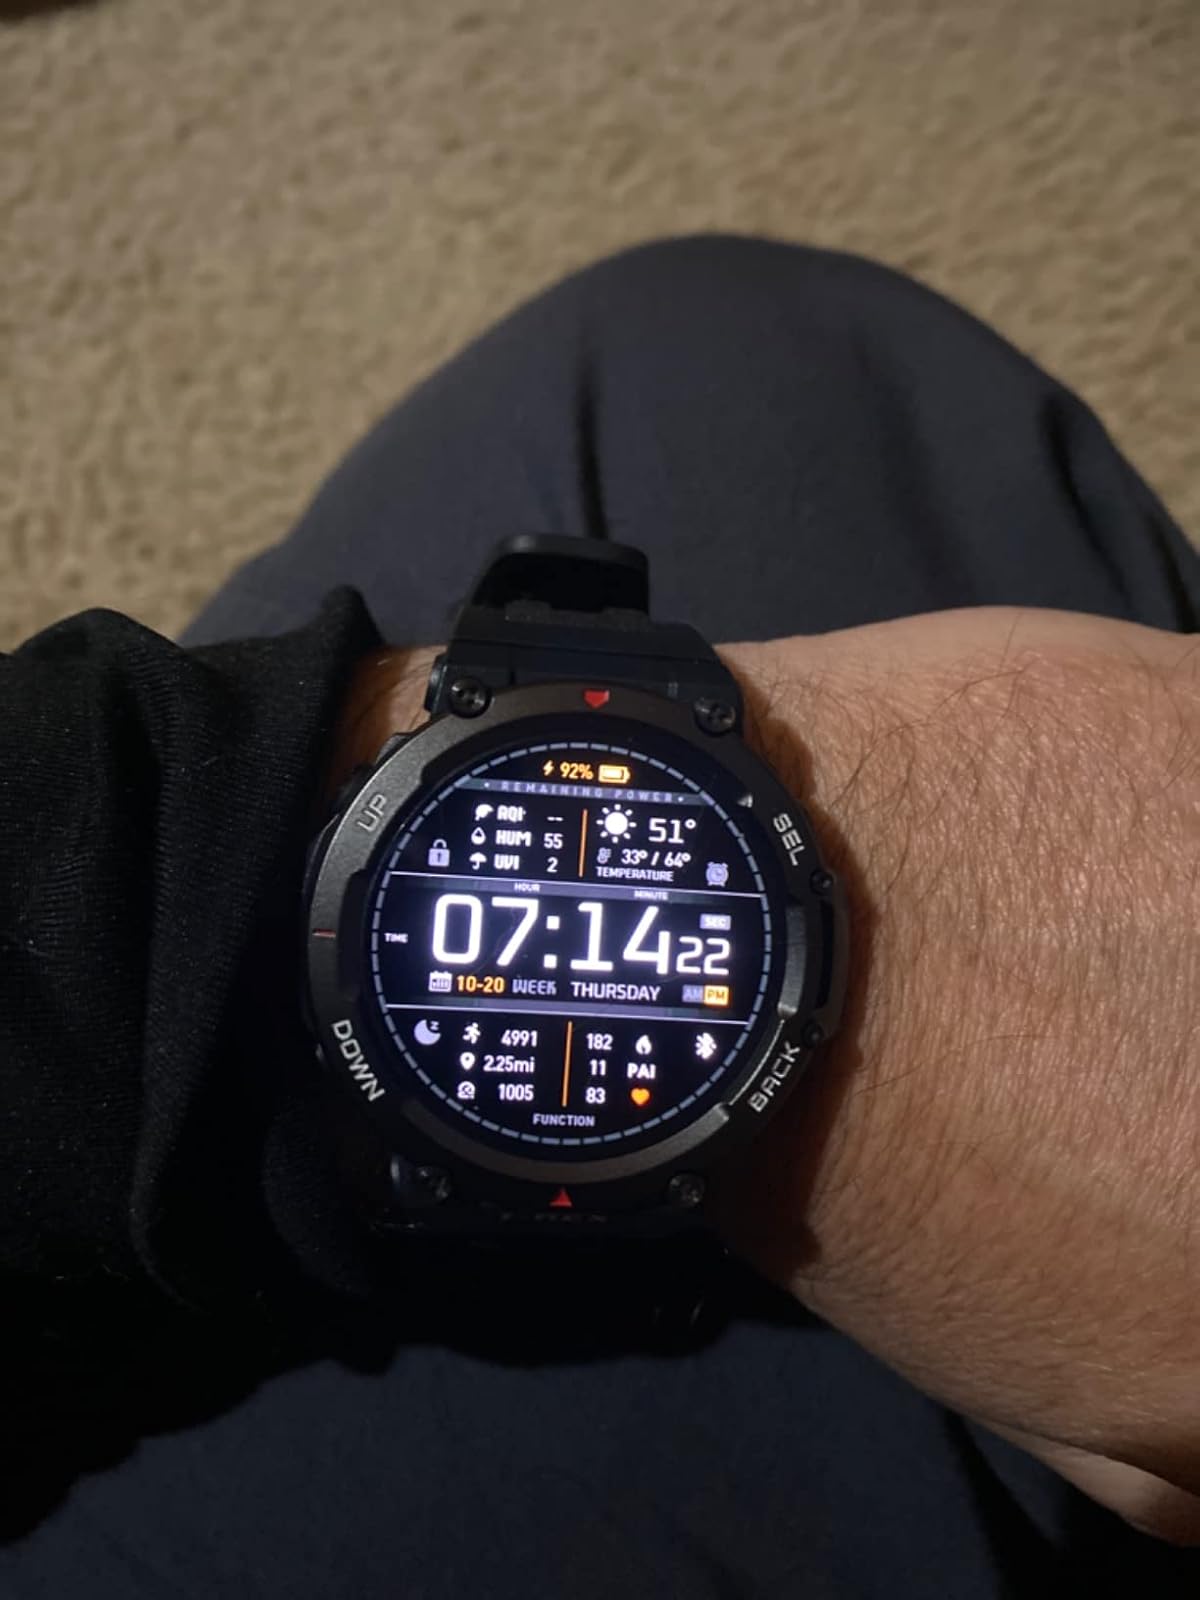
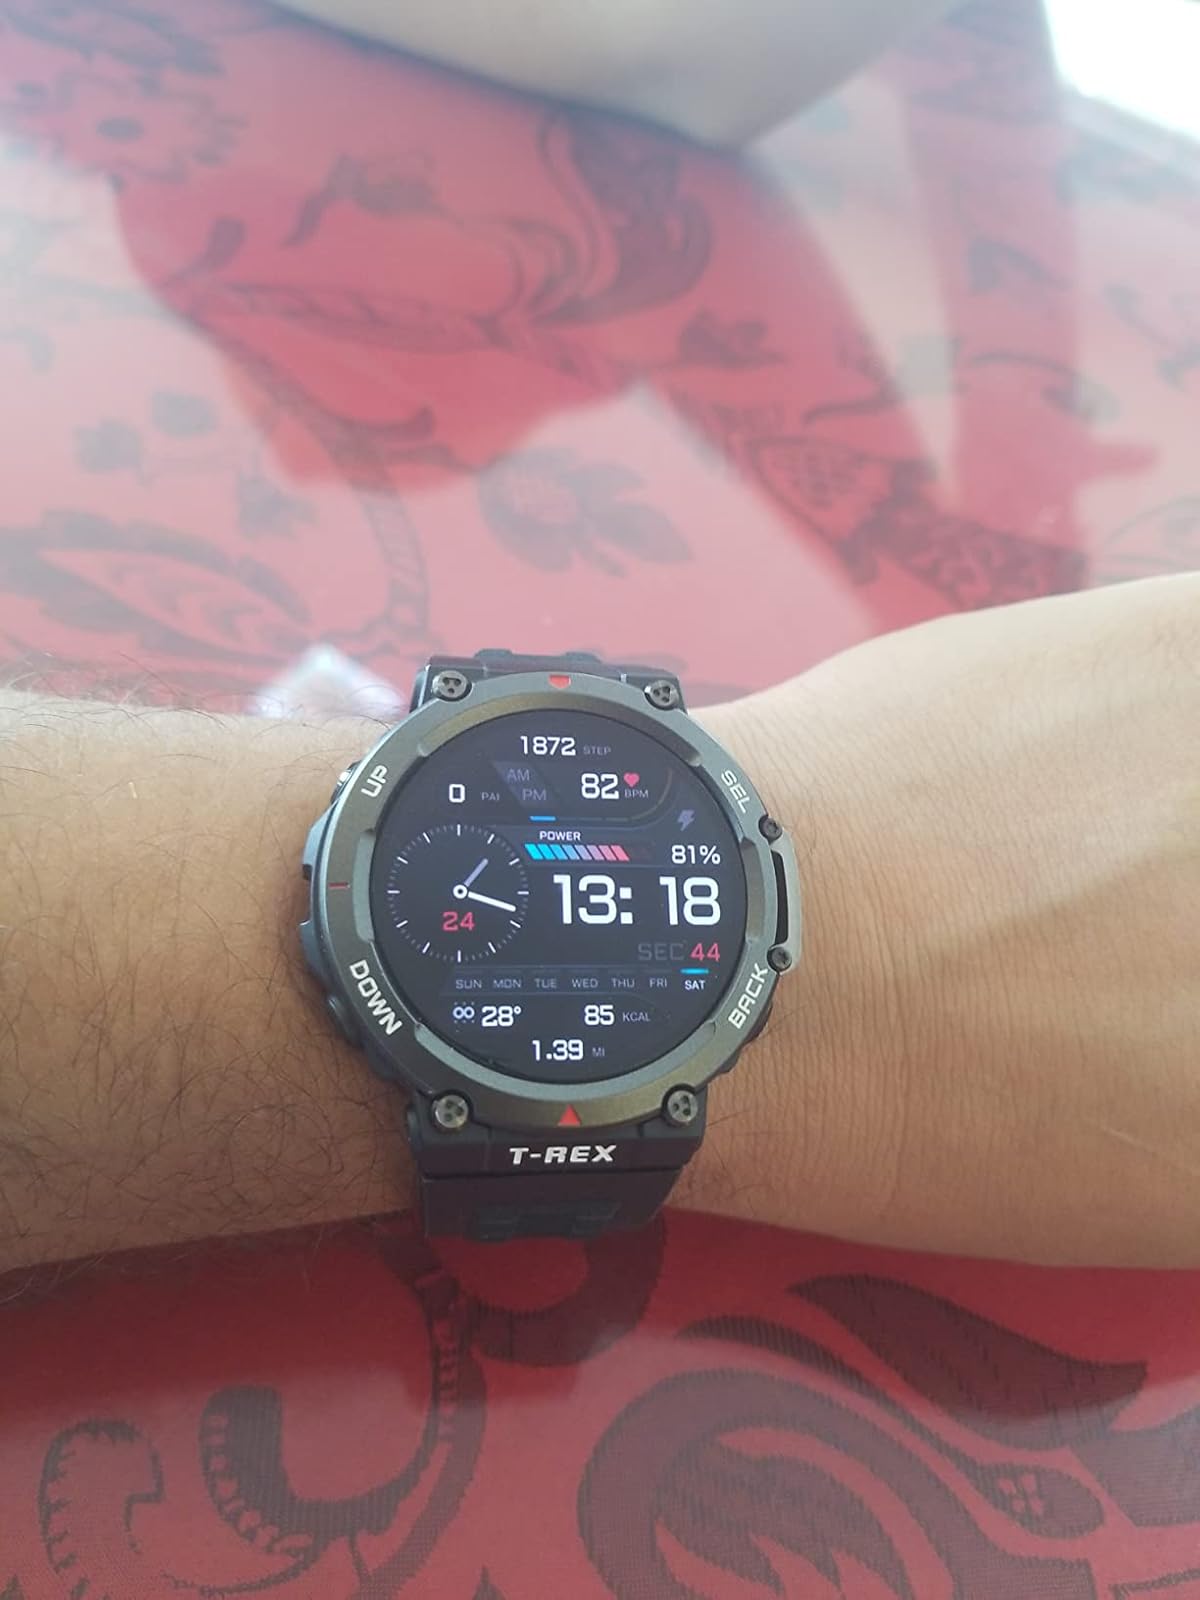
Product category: smartwatch
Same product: yes